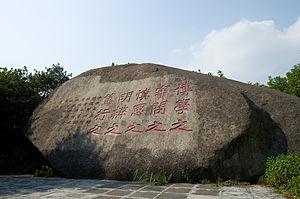
L’Université de technologie du Sud de la Chine est une université de la ville de Canton, dans la province du Guangdong, dans le Sud de la Chine.